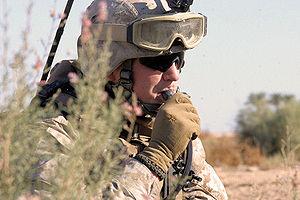
Un sac à eau, encore appelé sac-gourde ou sac-réservoir, est un type de sac à dos contenant un réservoir souple rempli d'eau et équipé d'un tuyau flexible sortant du sac pour être maintenu à portée de la bouche de l'utilisateur, de manière qu'il puisse s'en servir à tout moment comme d'une paille. Ce dispositif, utilisé comme une alternative à la gourde, a l'avantage de permettre à l'utilisateur de s'hydrater tout en gardant les mains libres, sans être gêné pour continuer son activité.